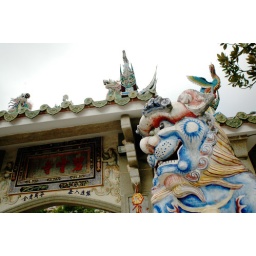
The male lion stands guard at the entrance to this temple in Tainan County, Taiwan